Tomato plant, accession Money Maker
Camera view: horizontal (90 deg, fisheye); turntable rotation: 180 degrees
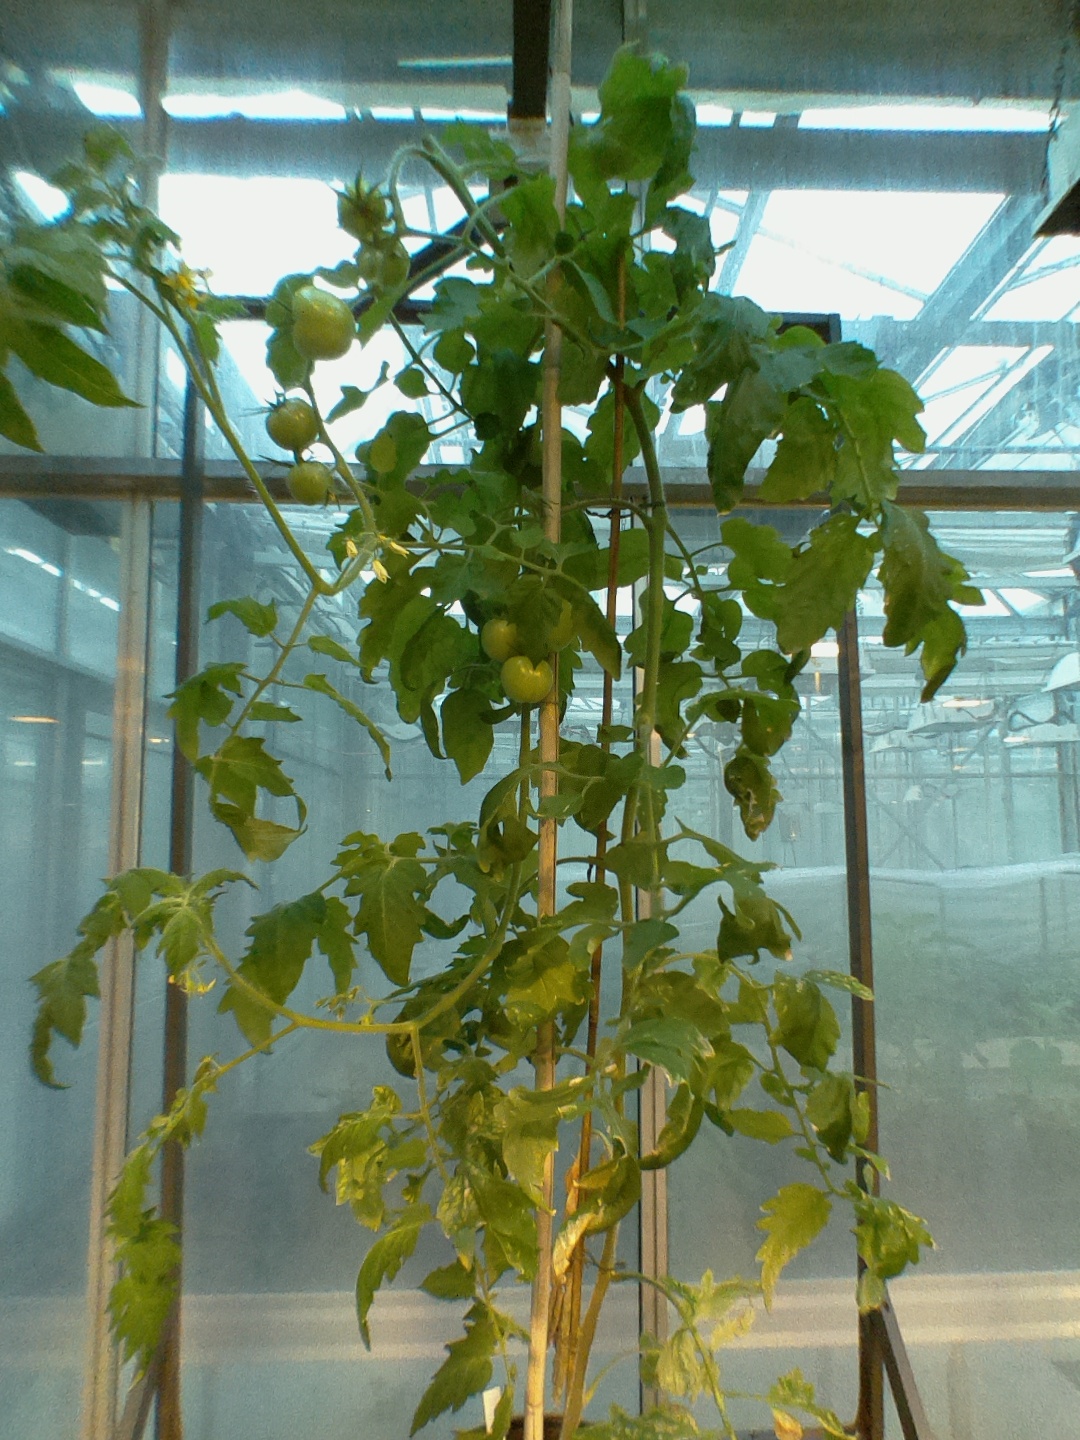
BBCH growth stage 75: 50%-60% of final fruit size